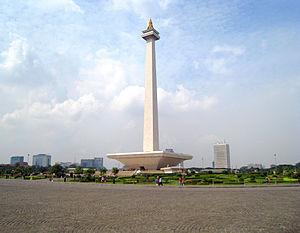
La place Merdeka est une place publique située à Jakarta, capitale de l'Indonésie. Avec 1 km² de superficie, elle est considérée comme étant la deuxième plus grande place urbaine du monde, après la place Xinghai à Dalian en Chine.
Cet article recense les plus grandes places urbaines, pour ce qui est de la superficie.